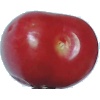
Label: Cherry 2